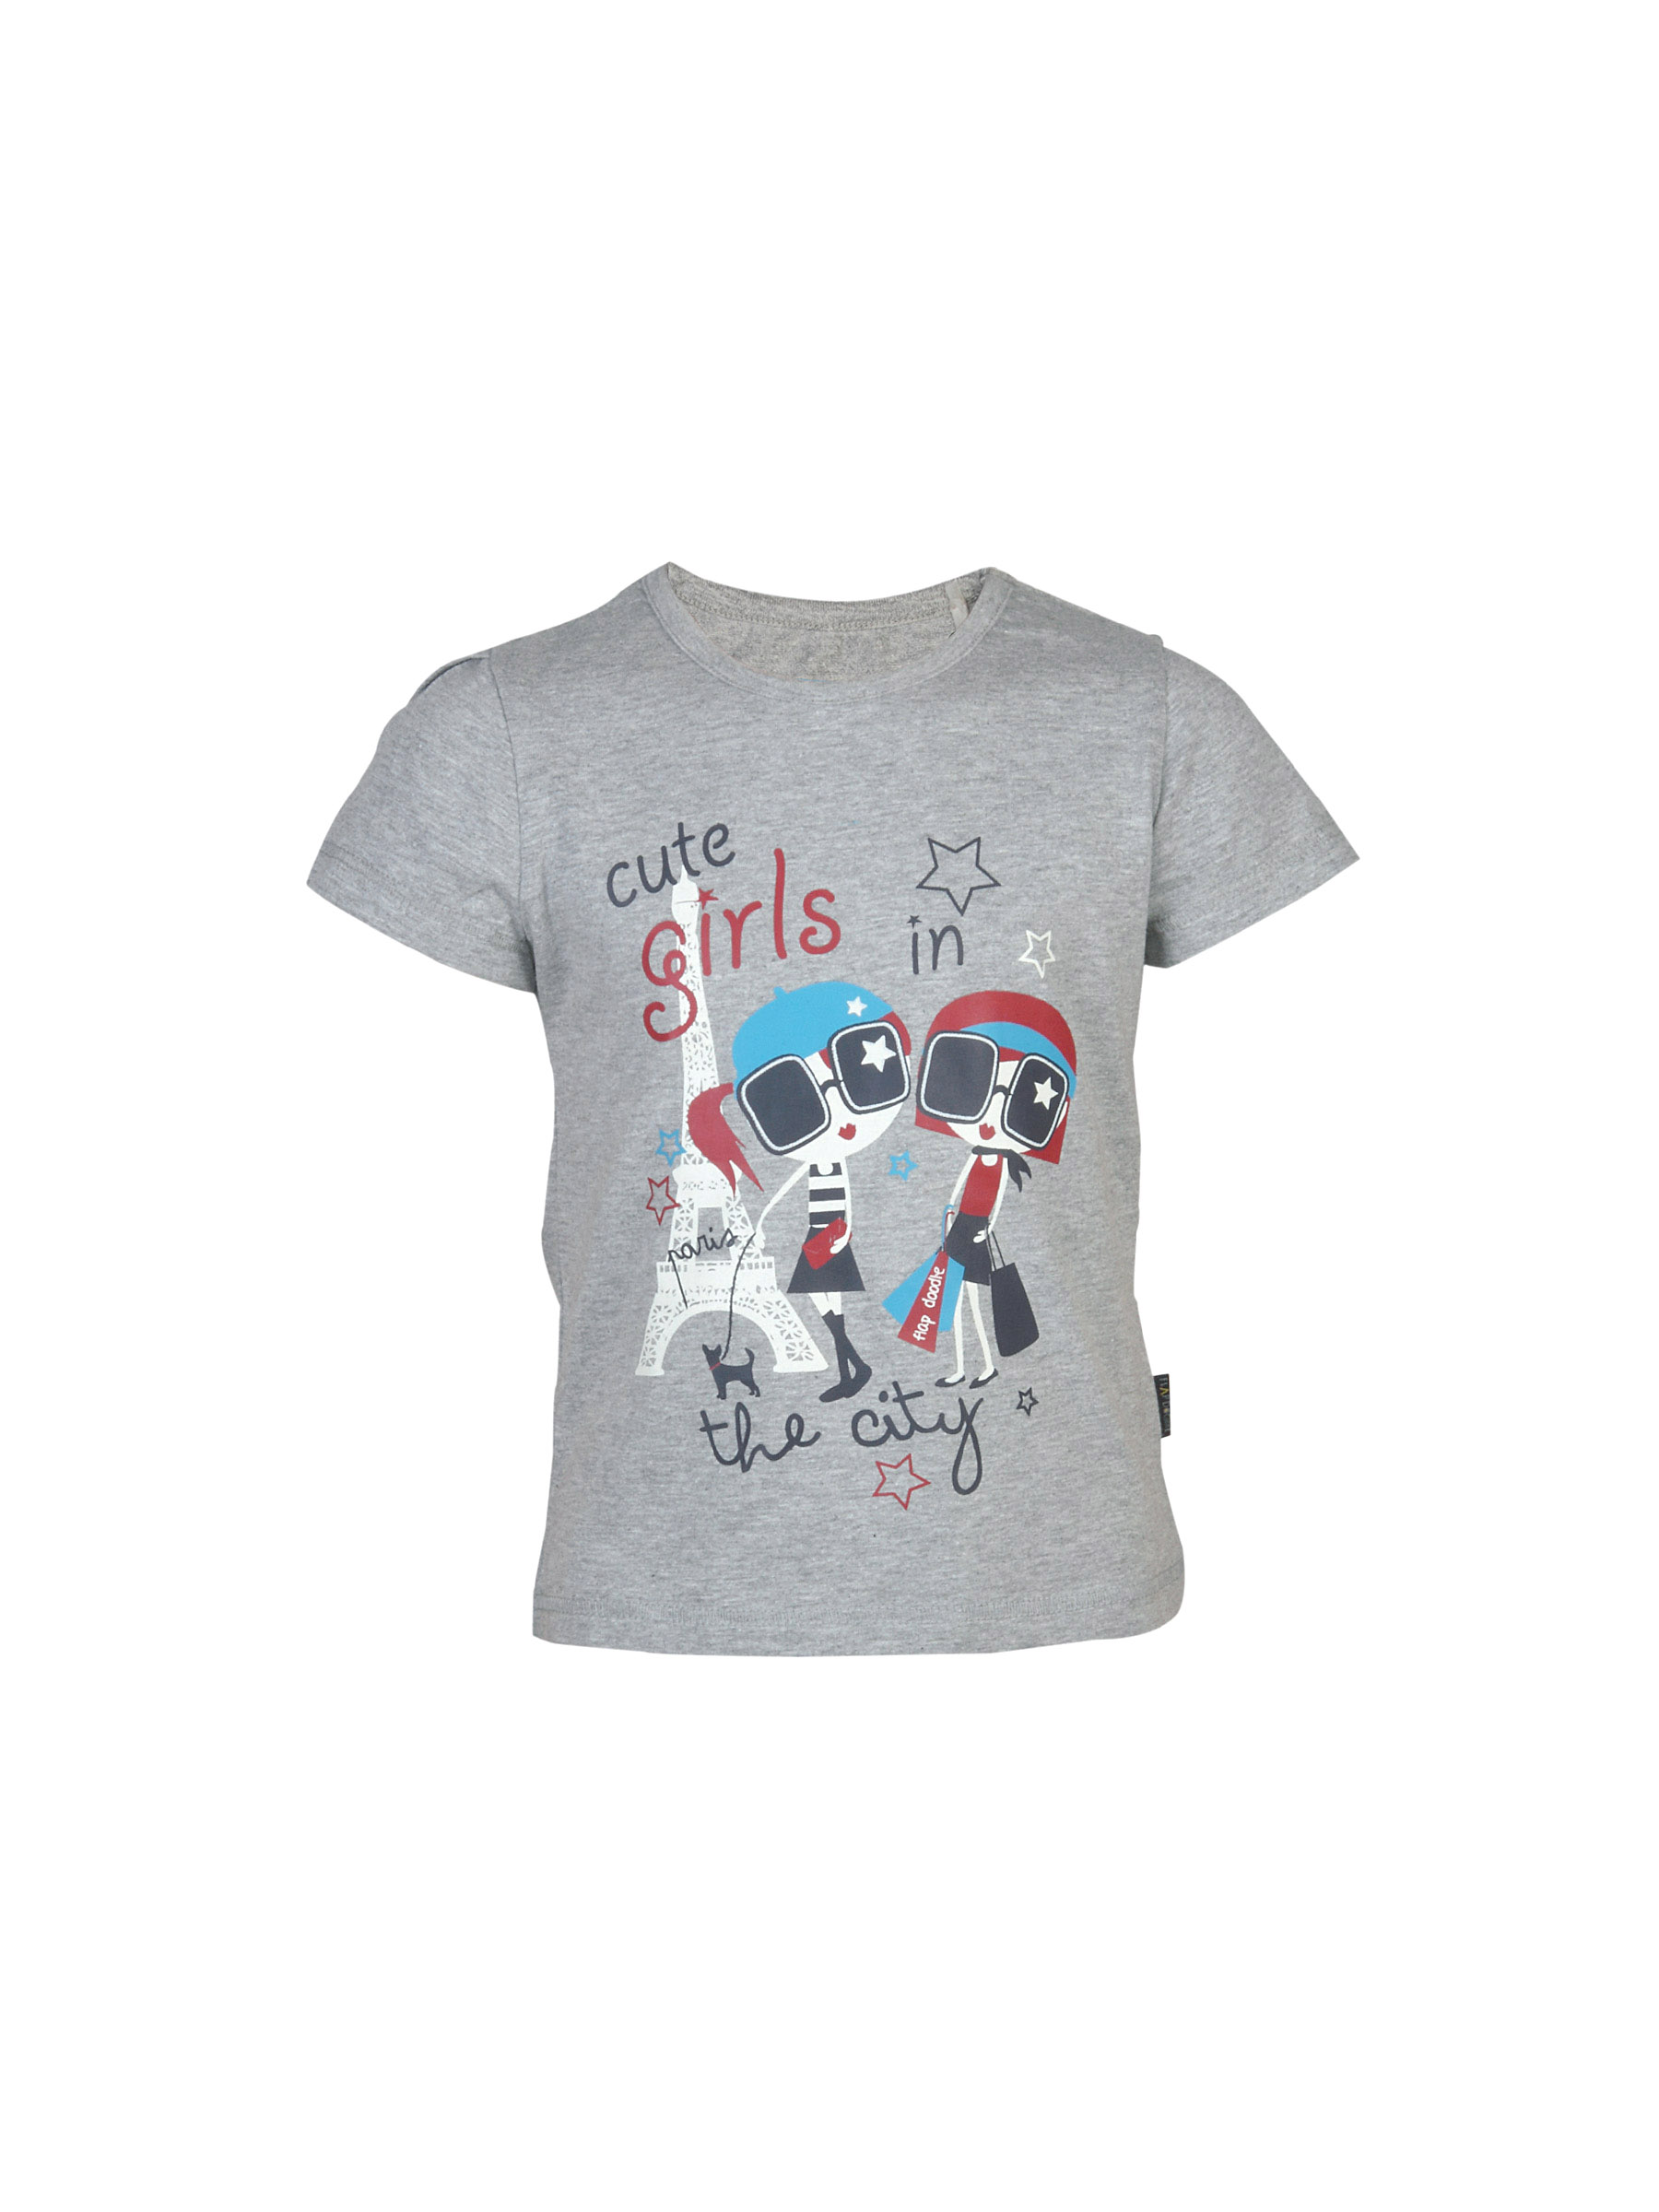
Doodle Cute Girls  Grey Tshirt
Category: Apparel / Topwear / Tshirts
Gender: Girls
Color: Grey
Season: Fall 2011
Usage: Casual